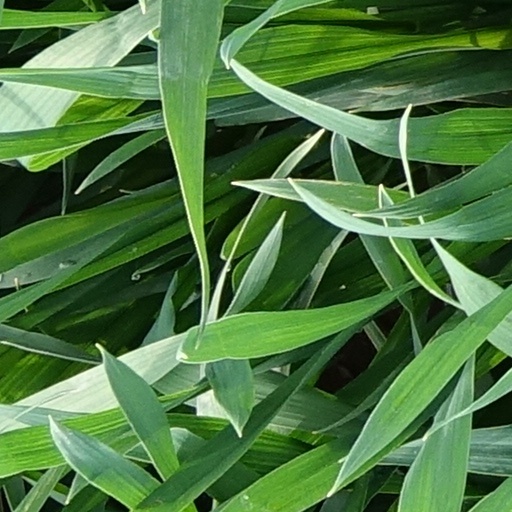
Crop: wheat